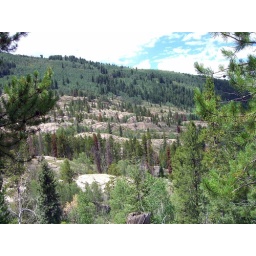
big rocks on the side of the mountain near Vail